Brighton

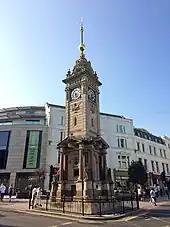
The Clock Tower in central Brighton

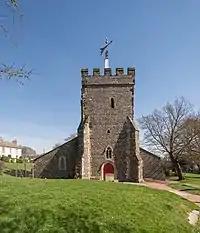
St Nicholas Church, Brighton's original parish church (April 2018)

Brighton lies between the South Downs and the English Channel to the north and south, respectively. The Sussex coast forms a wide, shallow bay between the headlands of Selsey Bill and Beachy Head; Brighton developed near the centre of this bay around a seasonal river, the Wellesbourne (or Whalesbone), which flowed from the South Downs above Patcham. This emptied into the English Channel at the beach near the East Cliff, forming "the natural drainage point for Brighton".